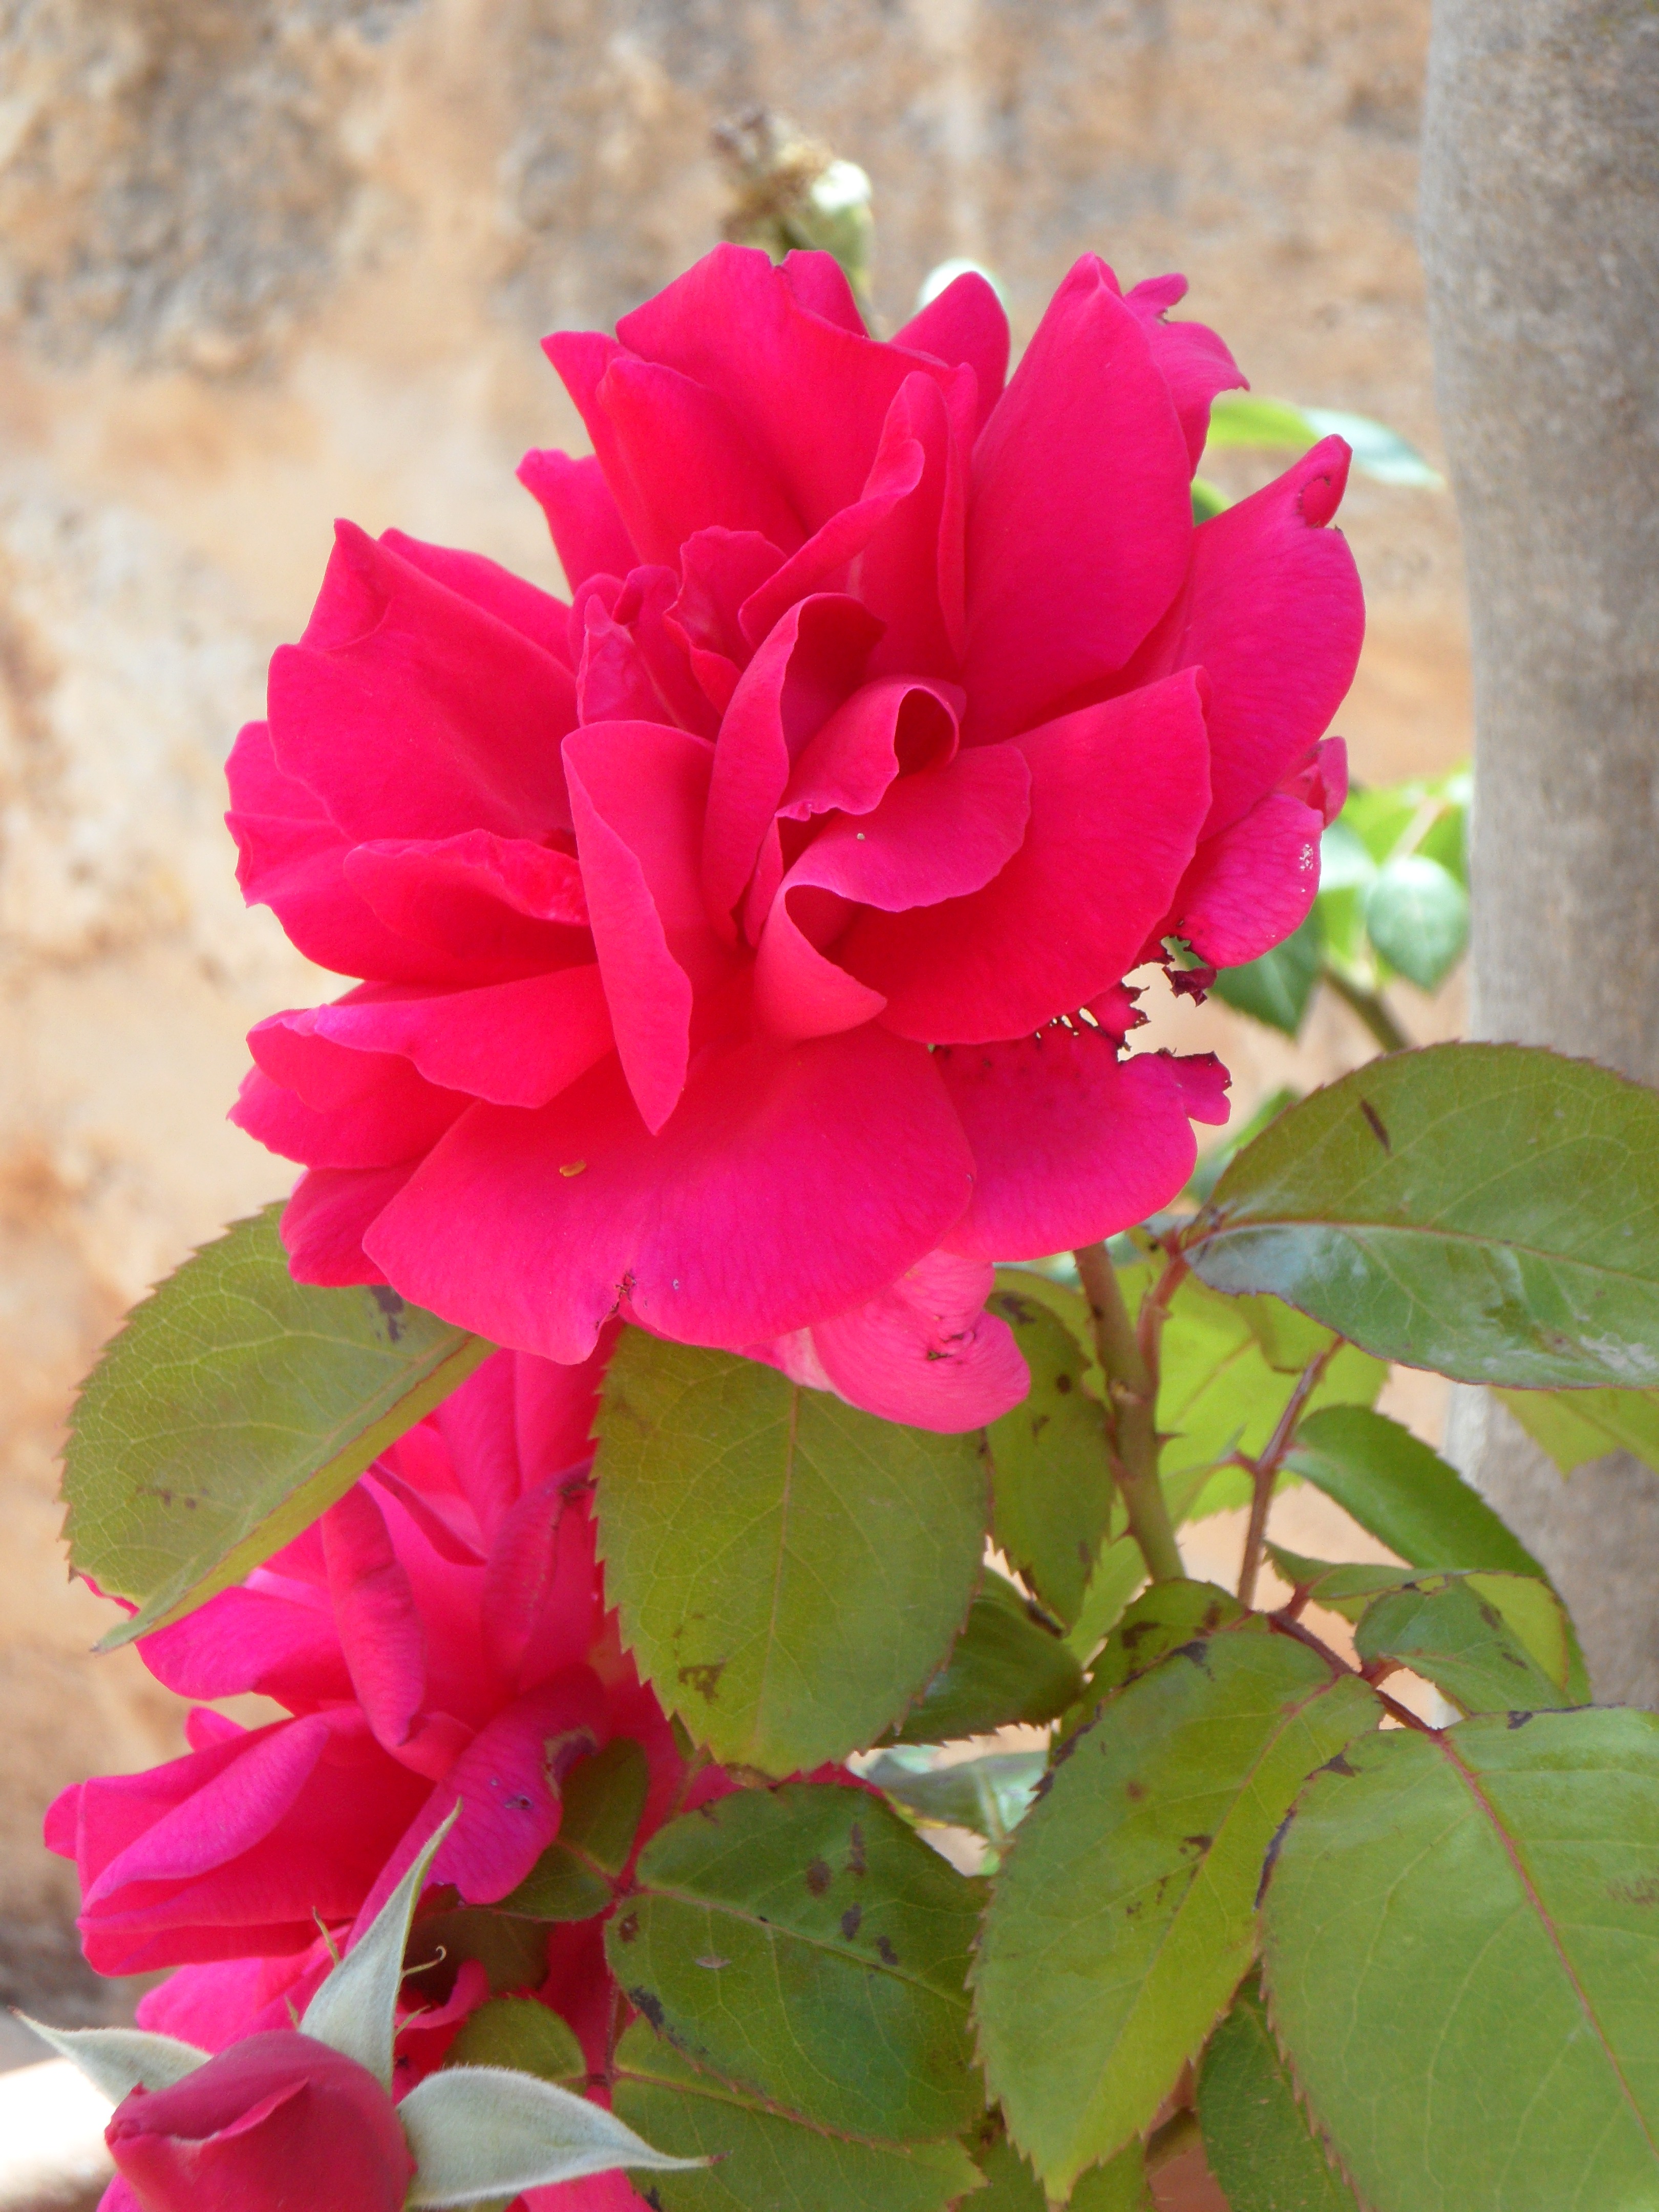
blossom, plant, flower, petal, bloom, rose, botany, pink, flora, shrub, floribunda, flowering plant, garden roses, rose family, gaudy, land plant, rosa centifolia